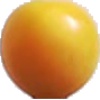
Label: Cherry Wax Yellow 1